List of shipwrecks of Cornwall

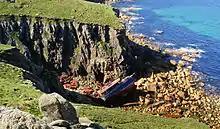
"RMS Mulheim" wreck

• 11 August - Fishing vessel "Fredwood MT338" of Maryport, Scotland. Ran aground on Battery rocks early morning after crew fell asleep on watch. Later refloated on rising tide and towed to Newlyn by the Penlee Lifeboat and workboat Danmark. No injuries and vessel returned to service after inspection.